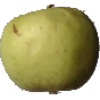
Label: Apple Golden 3